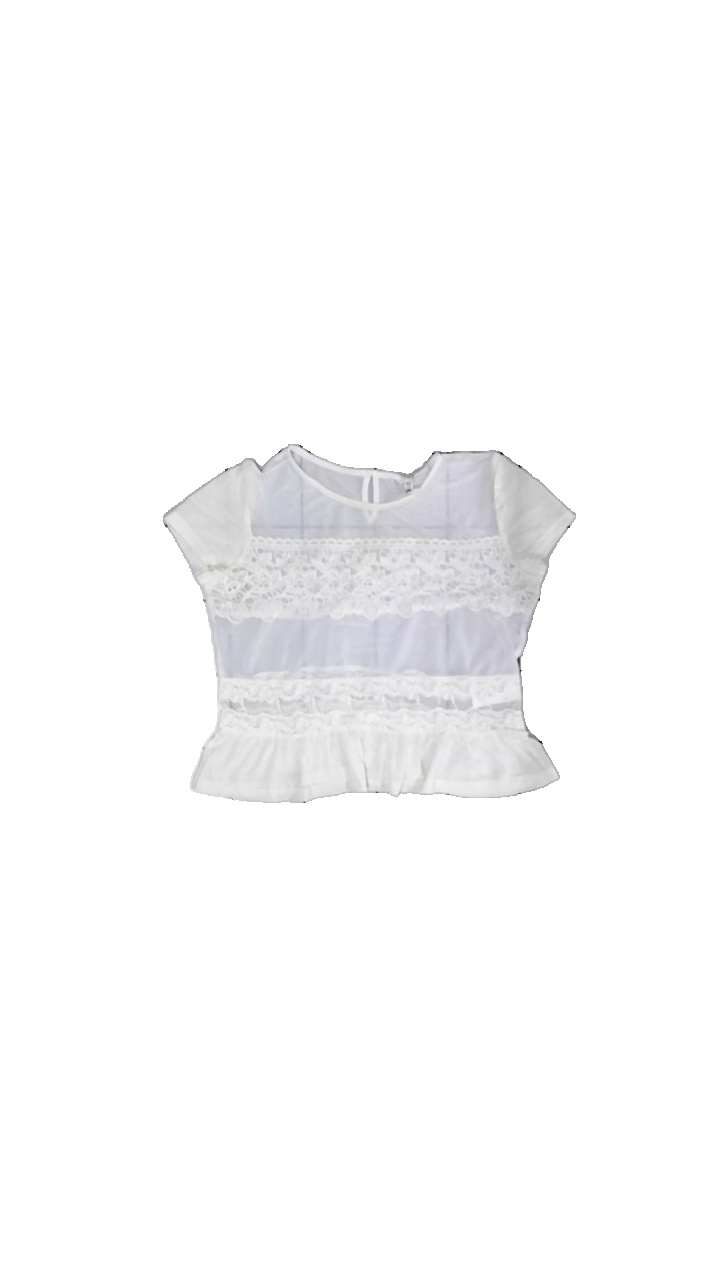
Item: T-shirt (Ladies)
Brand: H&m
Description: genomskinlig t-shirt  med spets
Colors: White
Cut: C-collar
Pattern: Lace
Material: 81% nylon 19% elastan
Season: All
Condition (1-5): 4
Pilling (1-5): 5
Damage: smutsigt runt krage
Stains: Minor
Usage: Export
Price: <50